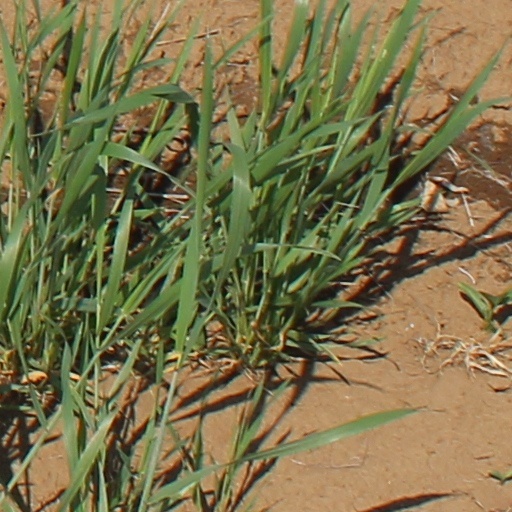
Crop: wheat